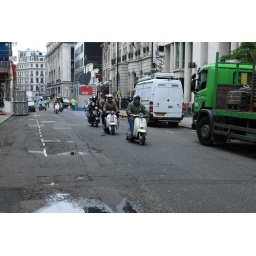
Great Marlborough street, Mods op Vespa's en Lambretta's in het kader van 50 jaar Carnaby street